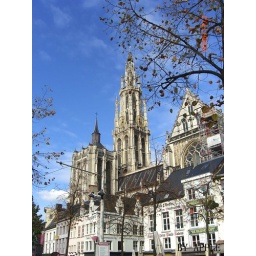
a church in the blue sky